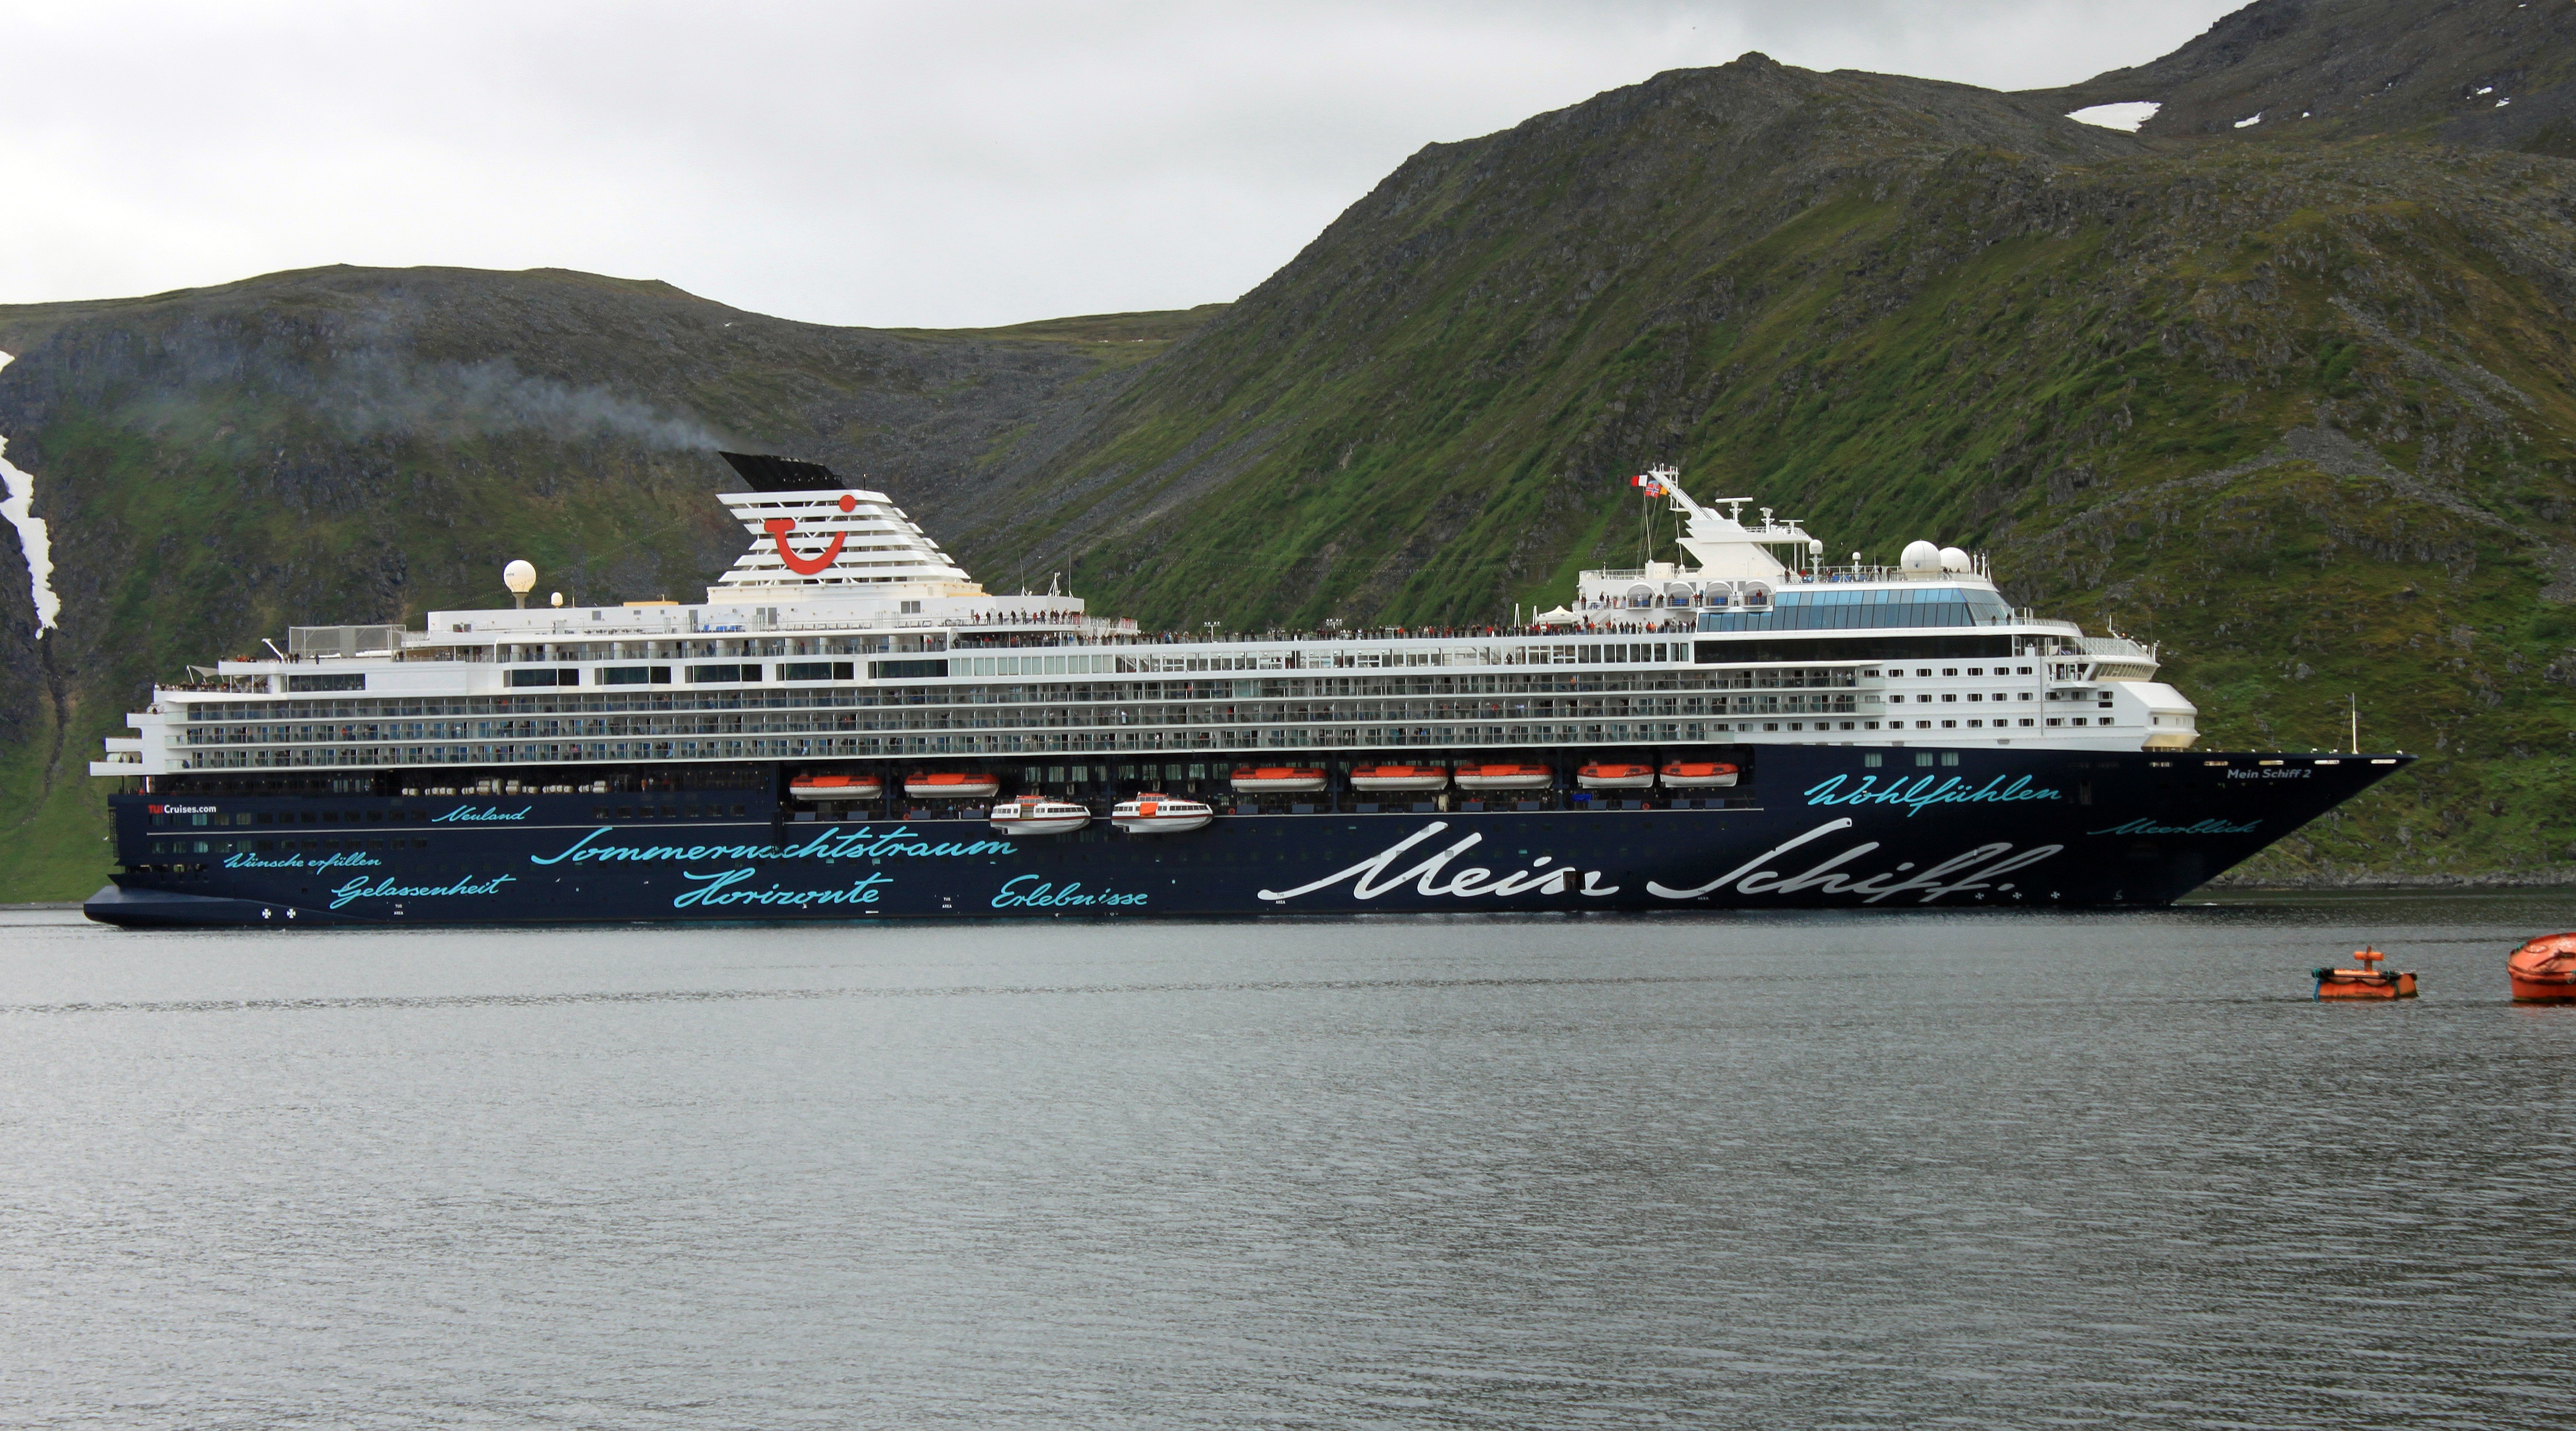
water, ship, transport, vehicle, holiday, port, cargo ship, cruise, ferry, watercraft, cruise ship, motor ship, passenger ship, freight transport, ocean liner, my ship, tui fleet